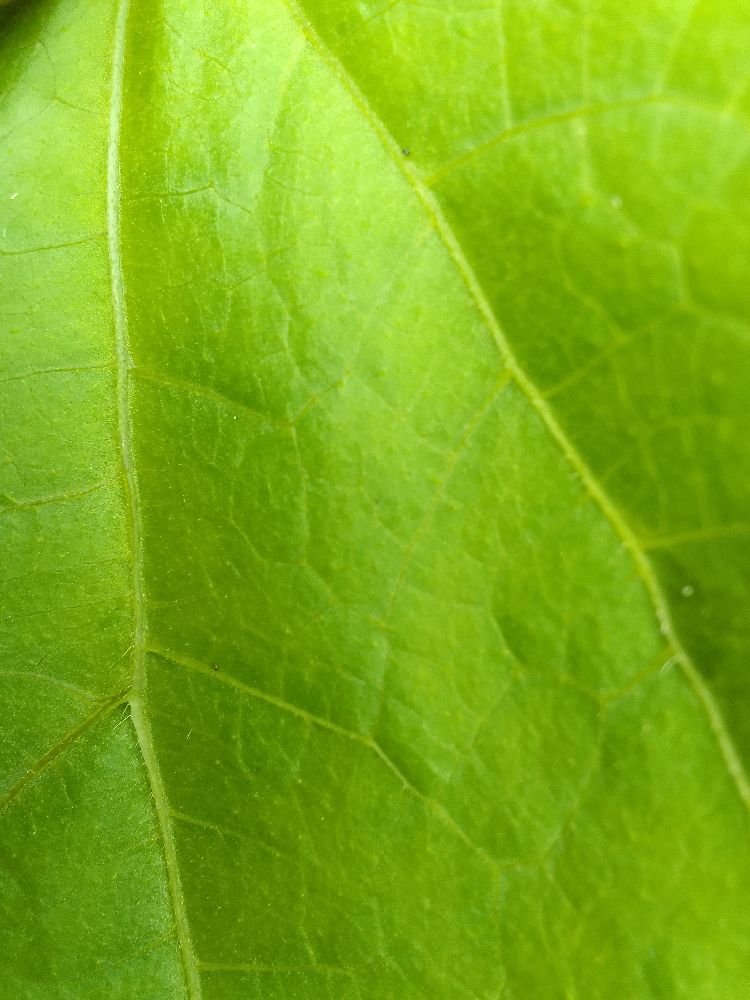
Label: healthy